Gressholmen Airport

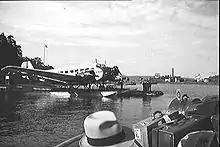
Norwegian Air Lines' Junkers Ju 52 docked at Gressholmen

Norsk Luftruter bought a LFG V 13 in 1928, which they converted to floats and based at Gressholmen. The following June a second similar aircraft was delivered and the company started flying a service from Gressholmen via Lillehammer to Bygdin. Otherwise they were used for various charter and joy rides. The airline sold both aircraft in 1932. The Lindøya-based Holm & Bøe started ferry services to Gressholmen in the early 1930s on contract with the airlines. From the early 1930s Norway Post started leasing designated postal night flights, which were flown by Halle & Peterson. However, by were stopped in 1932 due to lack of funding. From its establishment in 1934, Widerøe conducted their flights out of Oslo to towns along the coast. However, they soon moved their Oslo operations to Ingierstand on the mainland.